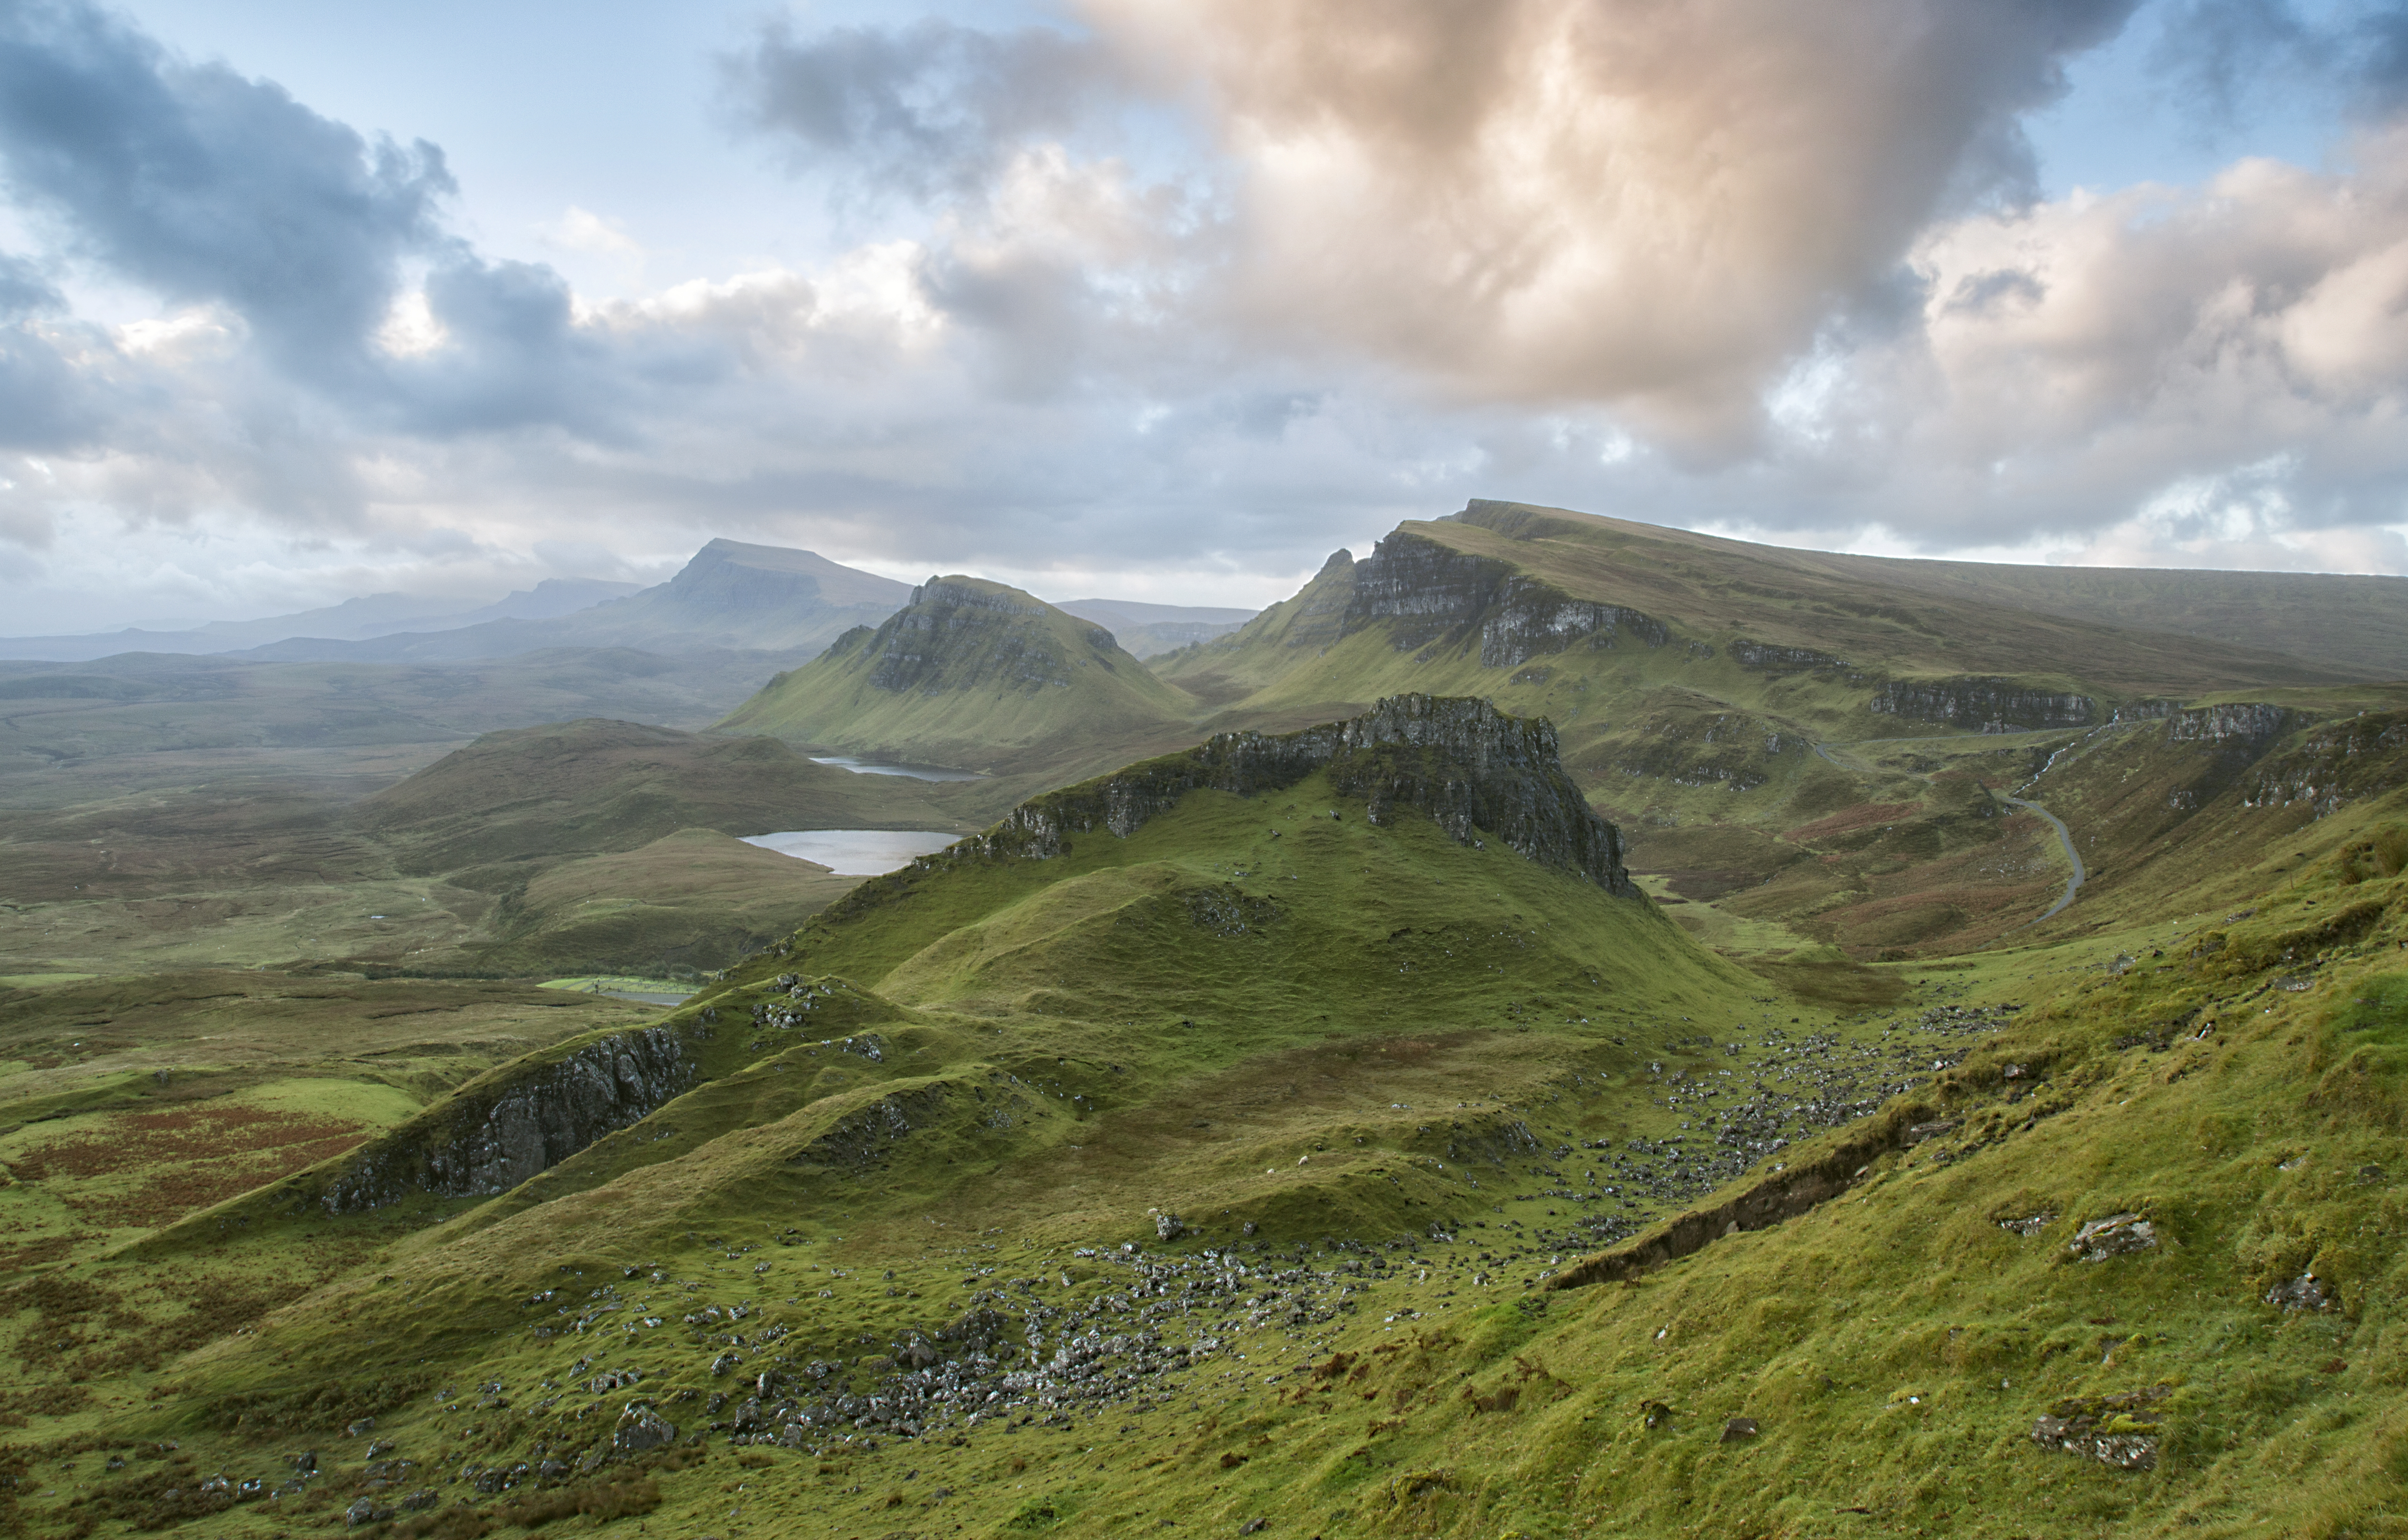
landscape, nature, wilderness, mountain, cloud, sky, meadow, hill, lake, valley, mountain range, pasture, highland, ridge, plain, alps, grassland, plateau, scotland, fell, loch, highlands, skye, quiraing, rural area, landform, lake district, mountain pass, geographical feature, atmospheric phenomenon, mountainous landforms